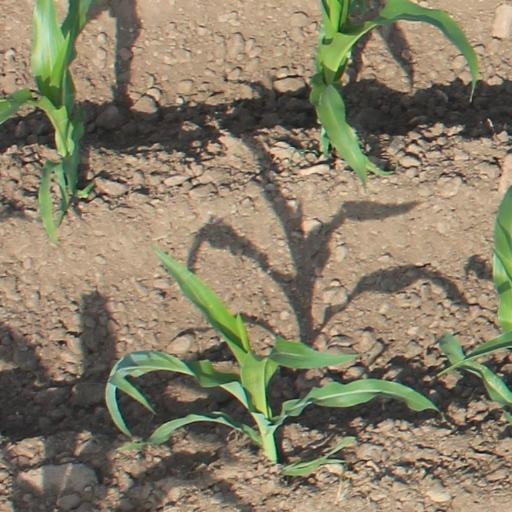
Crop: maize; corn